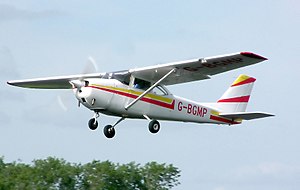
Cessna 172 / Varianter og udviklingshistorie
1966 Cessna F172G
Cessna 172 Skyhawk er et firesædet, enmotors, højvinget fly, produceret af Cessna Aircraft Company. Efter den var på vingerne første gang i 1955, er der blevet bygget flere Cessna 172 end af noget som helst andet fly.